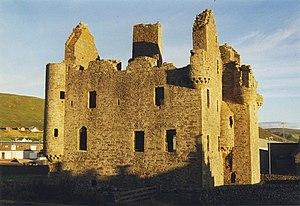
Le château de Scalloway est un château situé dans la ville de Scalloway, aux Shetland, en Écosse.